OSCE Special Monitoring Mission to Ukraine

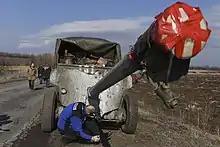
OSCE SMM monitoring the movement of heavy weaponry in eastern Ukraine in 2015

The crisis deteriorated further with the intervention of the Russian Federation and its annexation of Crimea in March 2014. The unrest in the industrial, Russian-speaking Donbas region of eastern Ukraine would later escalate into the war in Donbas between Ukrainian government forces and separatist pro-Russian forces, including regular Russian troops.